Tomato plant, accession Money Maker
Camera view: horizontal (90 deg, fisheye); turntable rotation: 330 degrees
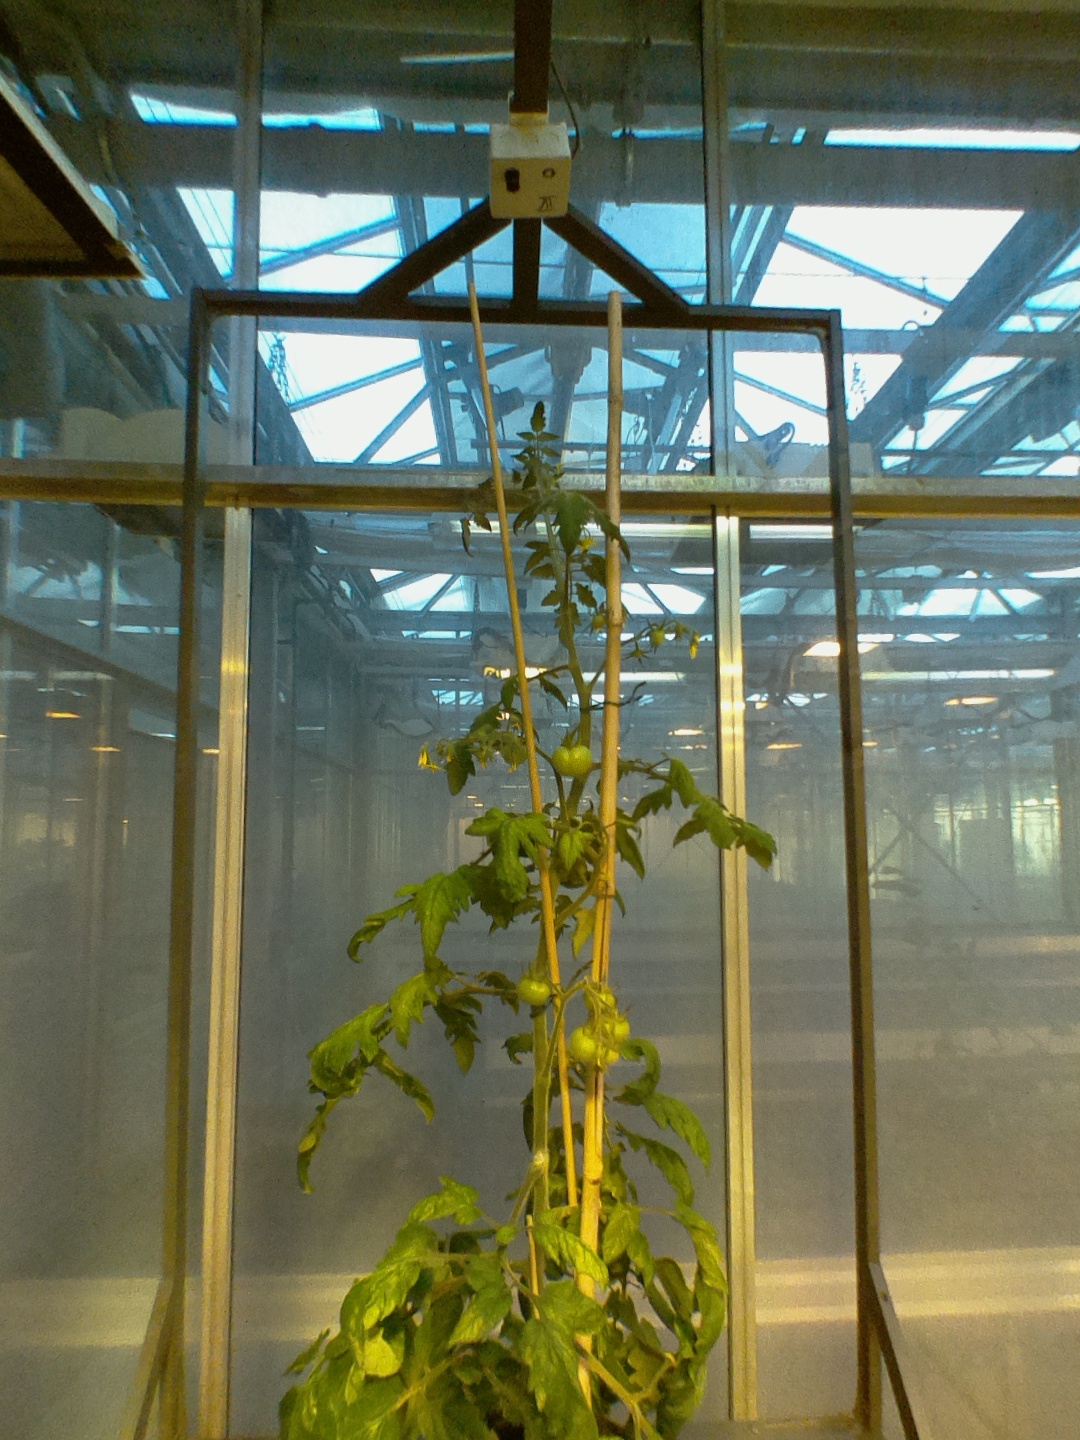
BBCH growth stage 72: 20%-30% of final fruit size